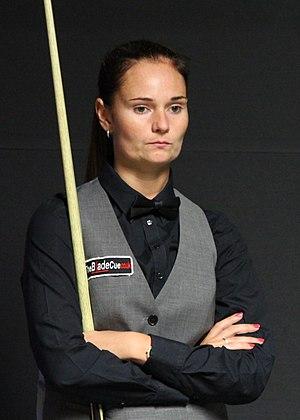
Reanne Evans, née le 5 octobre 1985 à Dudley, dans les Midlands de l'Ouest, est une joueuse de snooker anglaise.